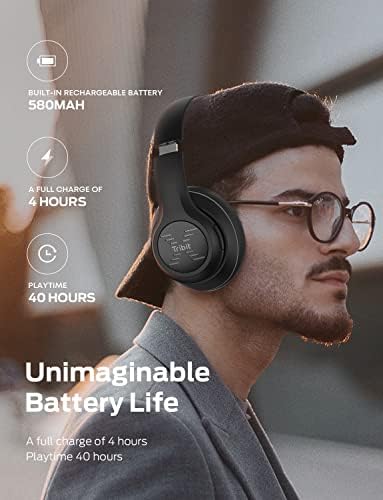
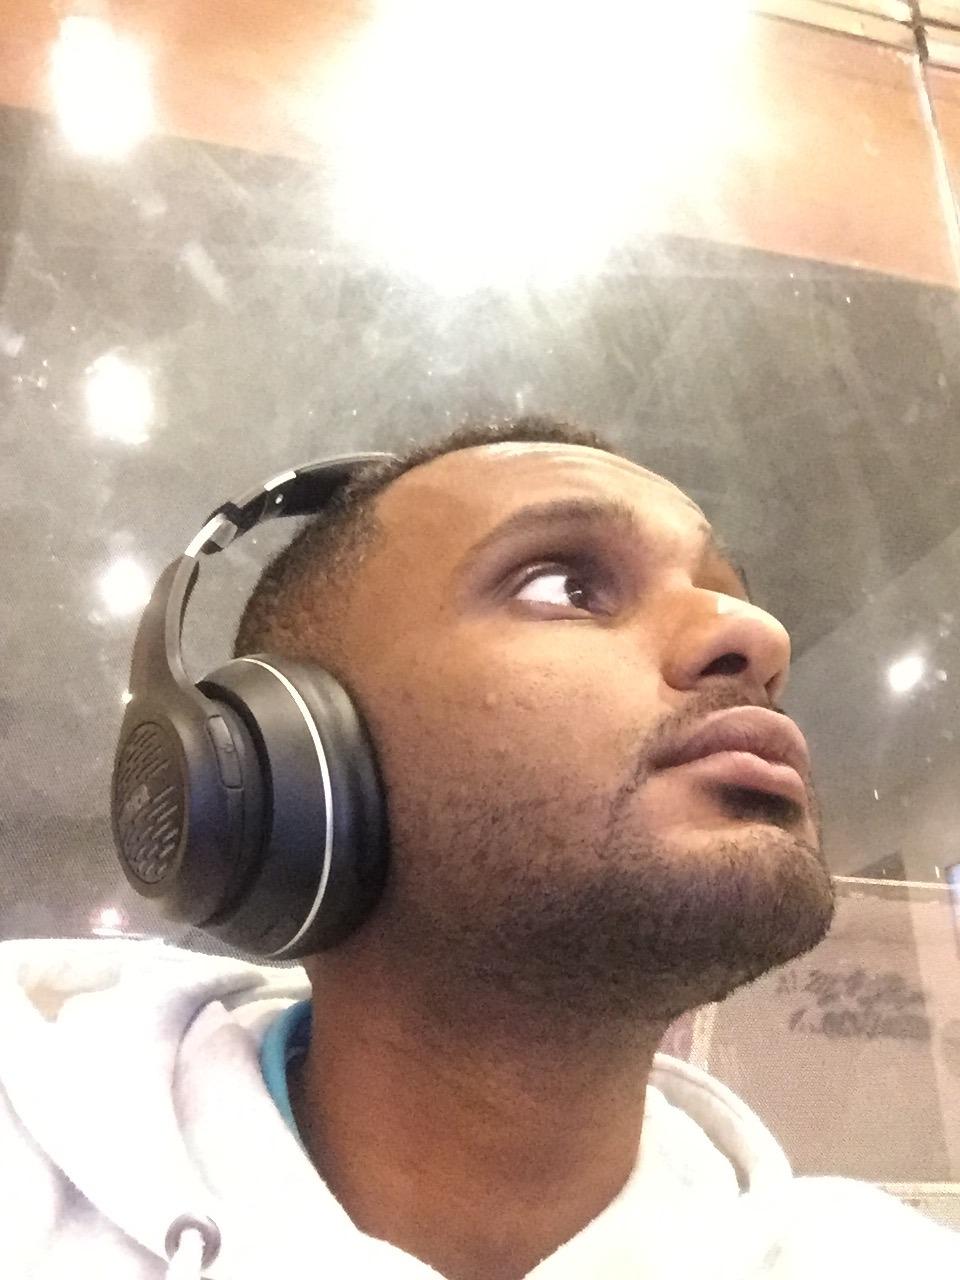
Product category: headphones
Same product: yes